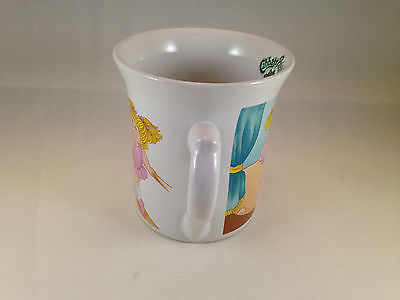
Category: mug